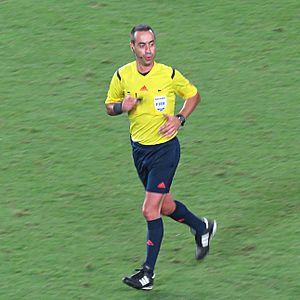
Manuel de Sousa
Manuel Jorge Neves Moreira de Sousa er en portugisisk fodbolddommer fra Porto. Han har dømt internationalt under det internationale fodboldforbund FIFA siden 2006, hvor han er indrangeret som kategori 1-dommer.